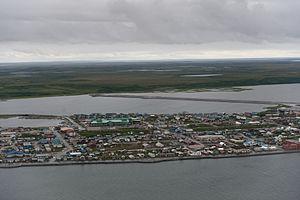
L'Arctique est la région entourant le pôle Nord de la Terre, à l’intérieur et aux abords du cercle polaire arctique. Elle s'oppose à l'Antarctique, au sud. Selon la définition précédente, l'Arctique comprend huit pays soit : la Norvège, la Suède, la Finlande, la Russie, les États-Unis, le Canada, le Danemark et l'Islande. Ils ont aussi en commun d'être régulièrement le théâtre d'aurores boréales. Ces huit pays forment le Conseil de l'Arctique.